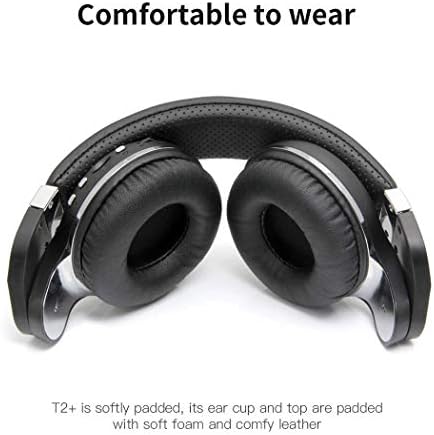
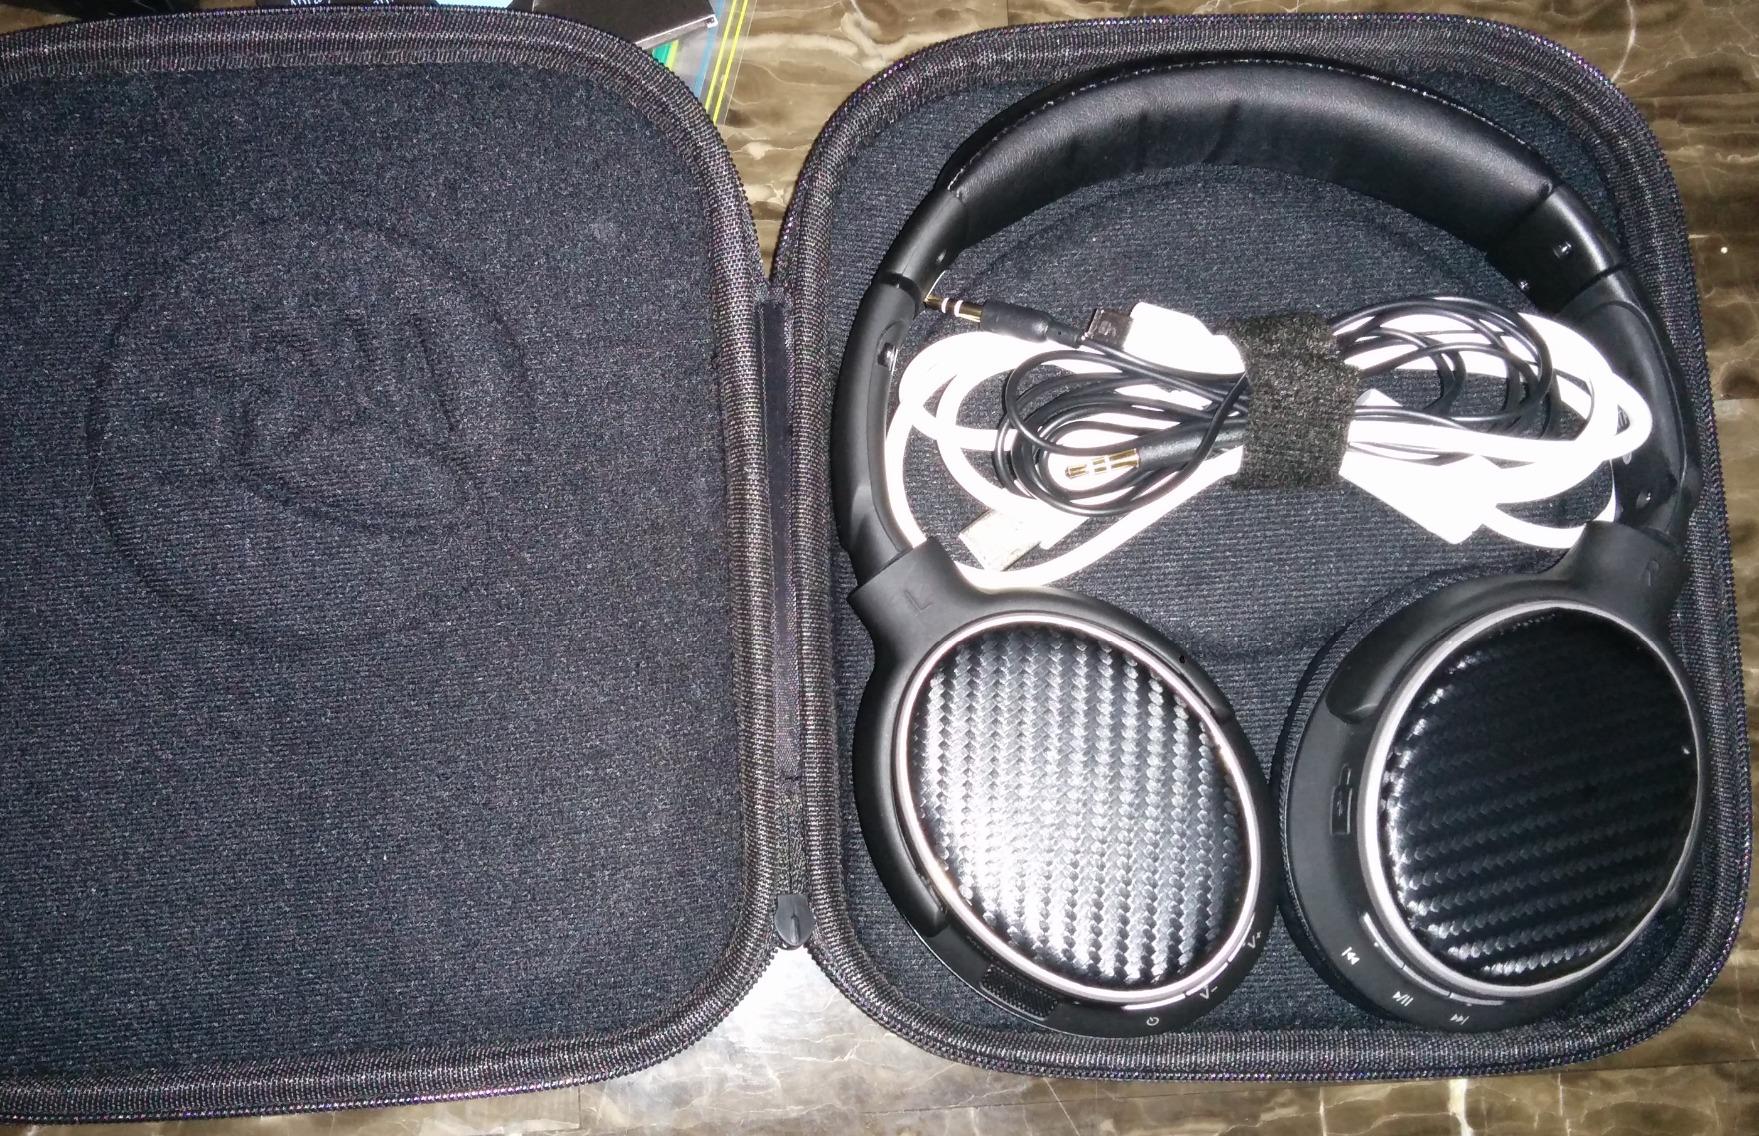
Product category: headphones
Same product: no